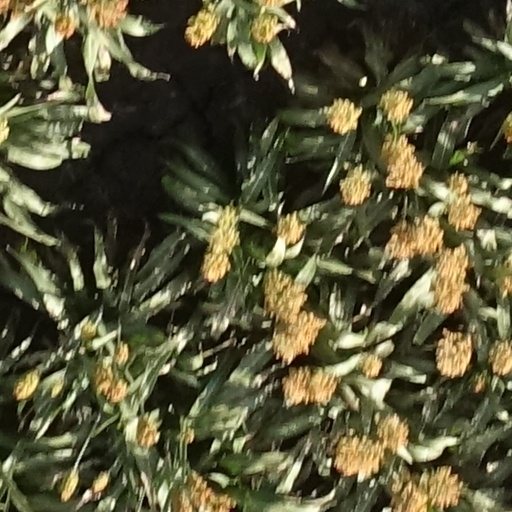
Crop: sorghum